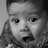
Emotion: happy